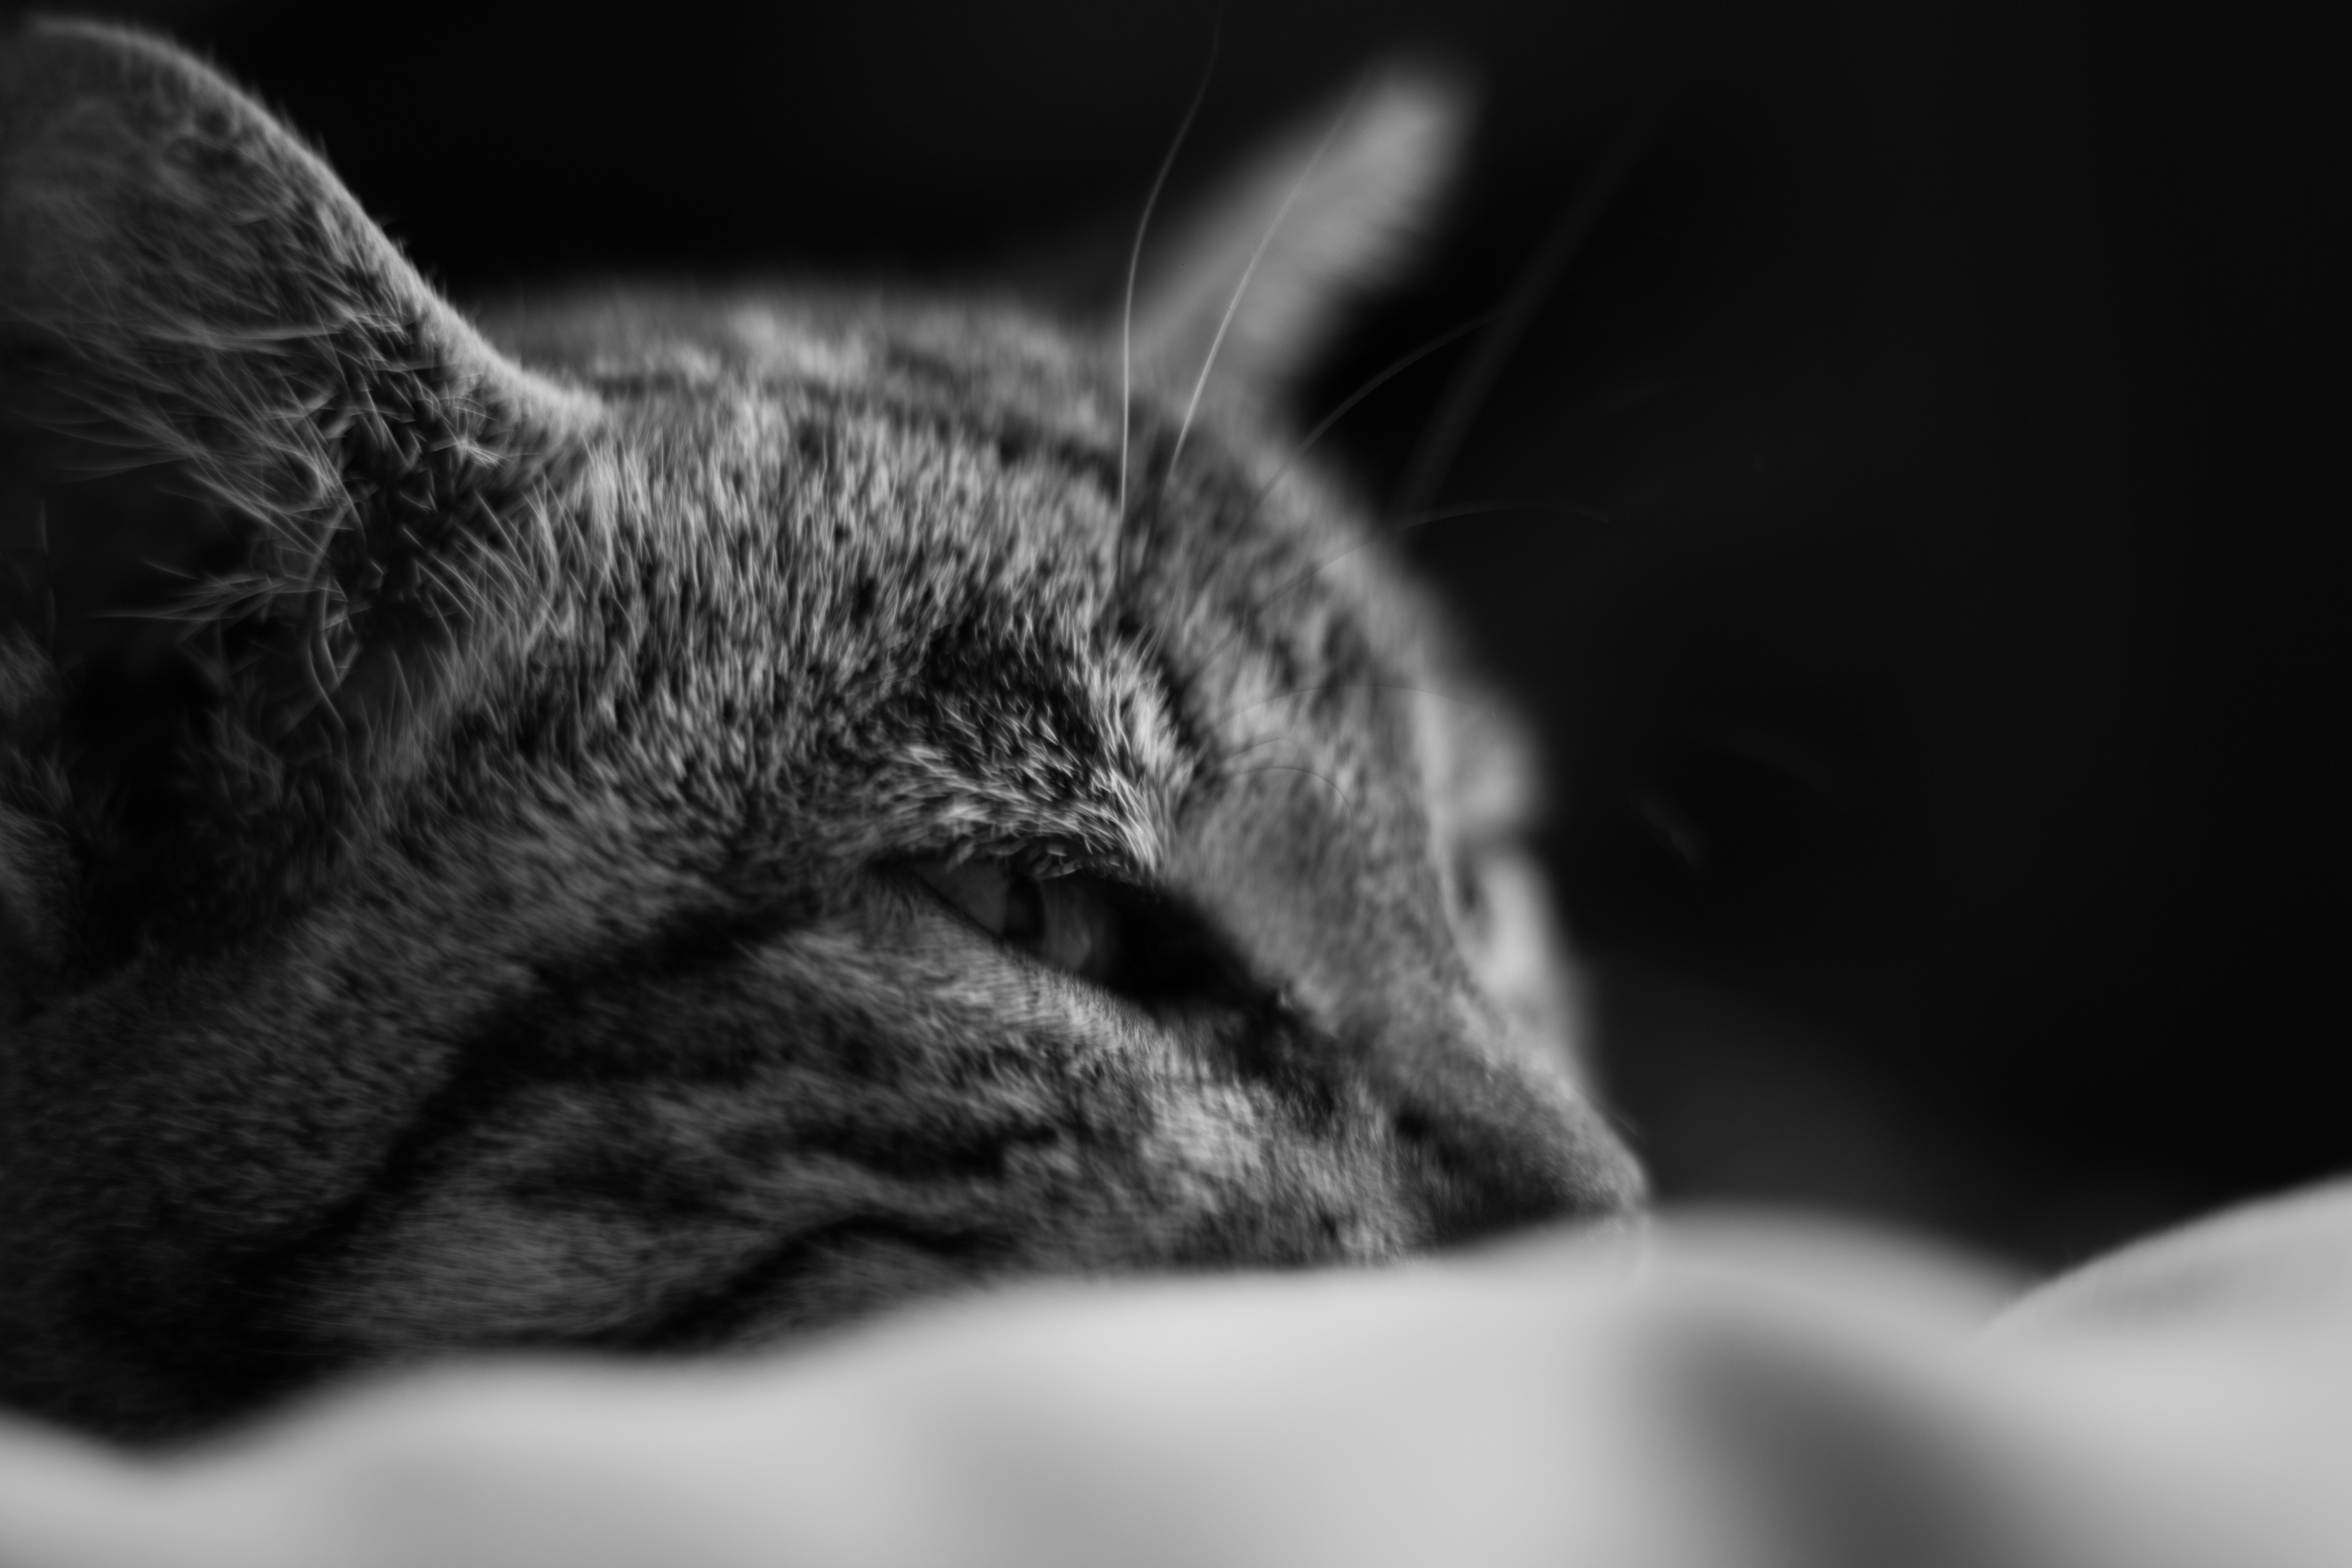
cat, whiskers, black and white, black, felidae, white, small to medium sized cats, monochrome, snout, monochrome photography, close up, nose, eye, carnivore, fur, tabby cat, domestic short haired cat, sleep, asian, photography, ear, nap, european shorthair, burmese, style